Orange Park Elementary School

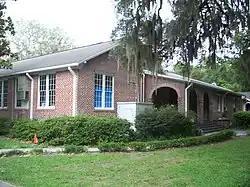

The Orange Park Elementary School is a historic school in Orange Park, Florida. It is located at 1401 Plainfield Avenue. On July 15, 1998, it was added to the U.S. National Register of Historic Places. Orange Park Elementary was established in 1927 and so it is the oldest school in Clay County.